Alexander Brownlie Docharty

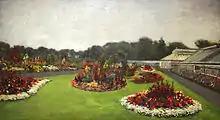
"The Walled Garden, Clumber Park" by Alexander Brownlie Docharty

Alexander Brownlie Docharty (1862–1940) was a Scottish painter, mainly in oils. He was the second son of Joseph Docharty and Elizabeth Brownlie. Joseph Docharty was a designer of calico prints; Alexander left school at the age of thirteen to join his father. He studied part-time at the Glasgow School of Art, attending Robert Greenlees' evening classes.